St. Louis Blues (1958 film)

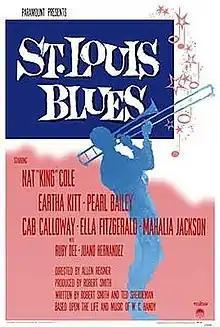
Film poster

St. Louis Blues is a 1958 American film broadly based on the life of W. C. Handy. It stars jazz and blues greats Nat "King" Cole, Pearl Bailey, Cab Calloway, Ella Fitzgerald, Eartha Kitt, and Barney Bigard, as well as gospel singer Mahalia Jackson and actress Ruby Dee. The film's soundtrack uses over ten of Handy's songs, including the title song. In conjunction with the film, Cole recorded an album of W. C. Handy compositions, arranged by Nelson Riddle, and Fitzgerald incorporated "St. Louis Blues" into her concert repertoire.